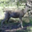
Label: deer